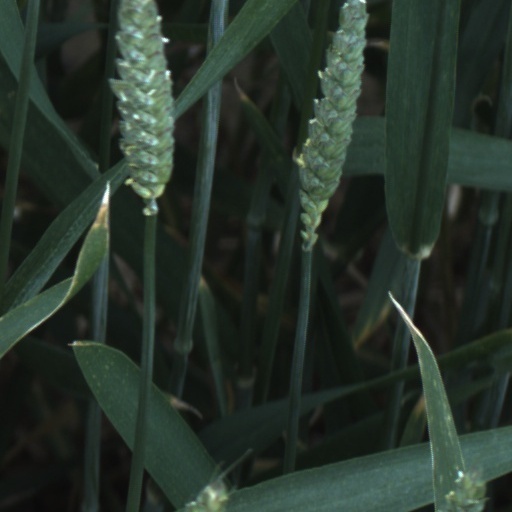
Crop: wheat